Walter Bonatti

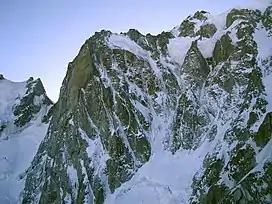
North face of the Grand Pilier d'Angle

In 1957 Bonatti relocated to Courmayeur. After a long period spent recovering from his Brenva Spur climb, Bonatti turned his attention to the last big virgin face in the Mont Blanc Group: the north face of the Grand Pilier d'Angle.